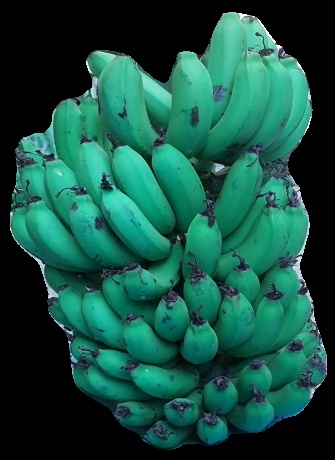
Variety: pachbale
Grade: grade2